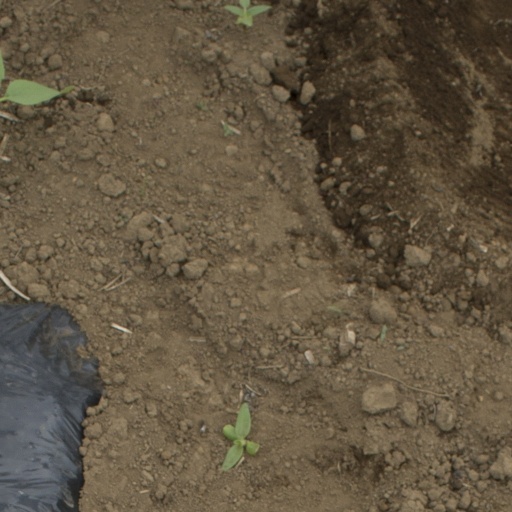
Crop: Jerusalem artichoke